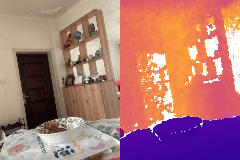
Label: bowl